Ted Hufton

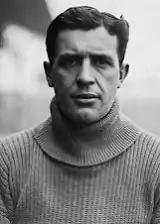

Arthur Edward Hufton (25 November 1892 – 2 February 1967) was an England international goalkeeper who earned six caps for his country. Born in Southwell, Nottinghamshire, he spent the majority of his career at West Ham United but also had spells at Sheffield United and Watford.